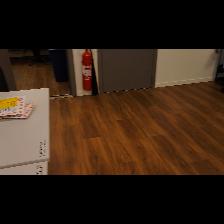
Label: NonHuman